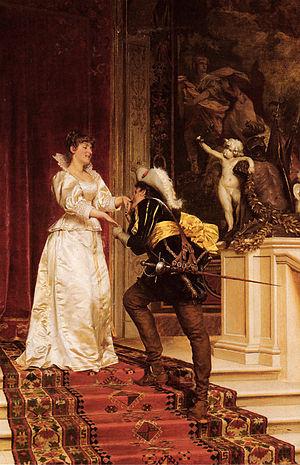
Le respect évoque l'aptitude à considérer ce qui a été énoncé et admis dans le passé, et d'en tirer les conséquences dans le présent. Il peut ainsi être question du respect d'une promesse, du respect d'un contrat ou du respect des règles d'un jeu. Dans ces exemples, le respect évoque l'aptitude à se remémorer le moment dans lequel un être humain s'est engagé, respectivement, à tenir sa promesse, à satisfaire aux conditions du contrat, ou à se conformer aux règles du jeu.